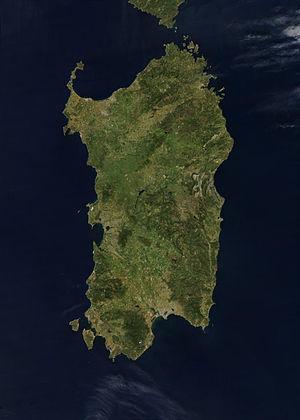
Les Sardes constituent un peuple d'Europe du Sud originaire de la Sardaigne, île de la Méditerranée occidentale et région autonome à statut spécial d’Italie.